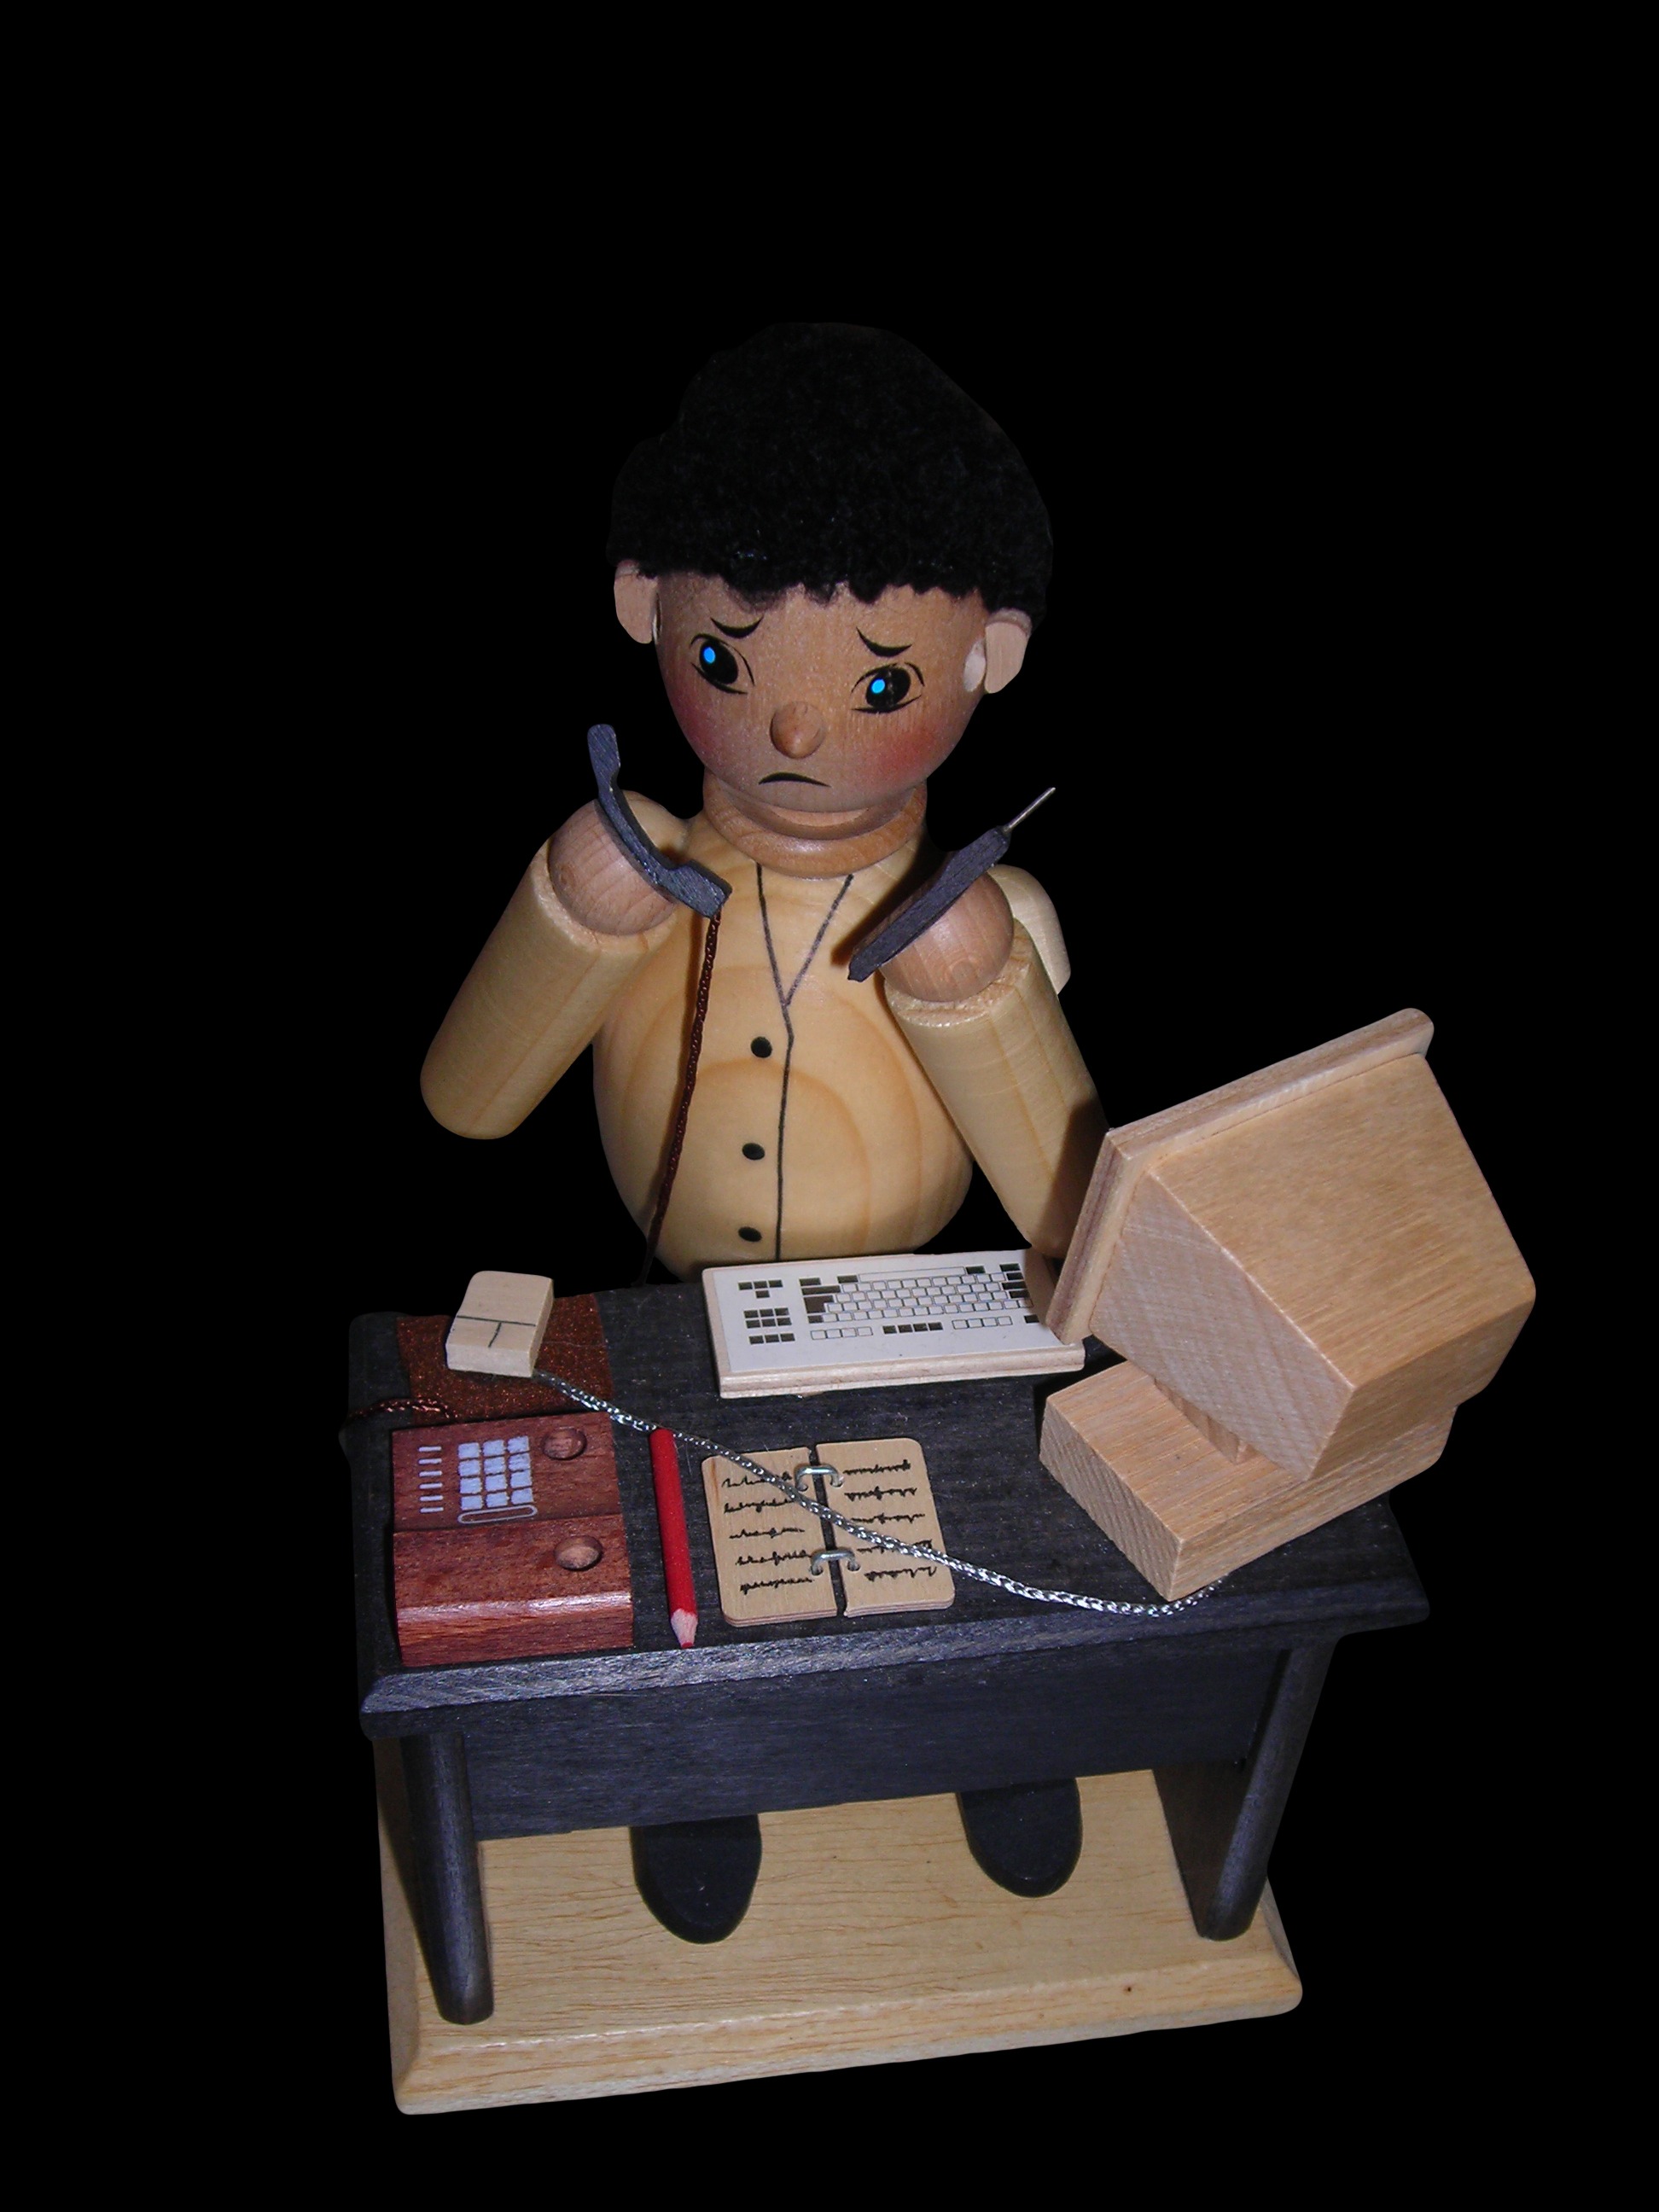
desk, computer, isolated, phone, toy, art, figure, illustration, figurine, cartoon, support, turned, burnout, dissatisfied, hotline